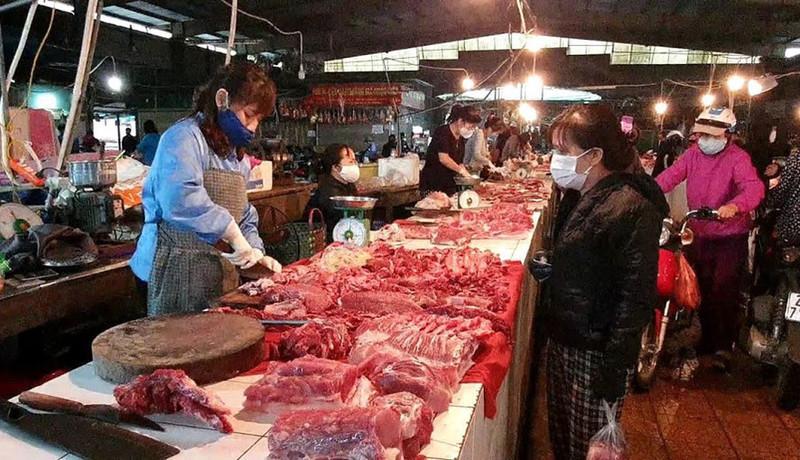
người phụ nữ mặc áo khoác đen đang đứng ở quầy bán thịt trong chợ